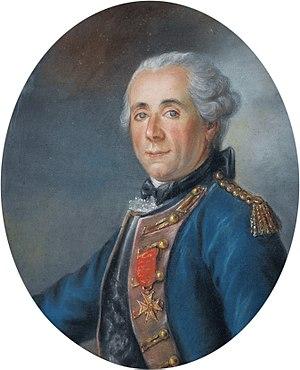
Jean-Baptiste Berthier, est un ingénieur-géographe et architecte du XVIIIᵉ siècle.